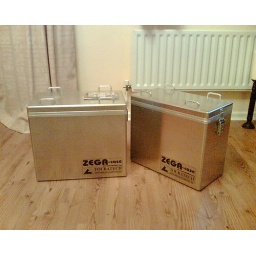
Here they are straight out of the box and on the floor in the lounge!